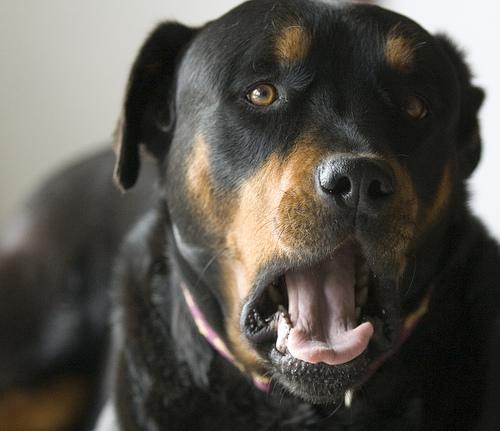
Rottweiler